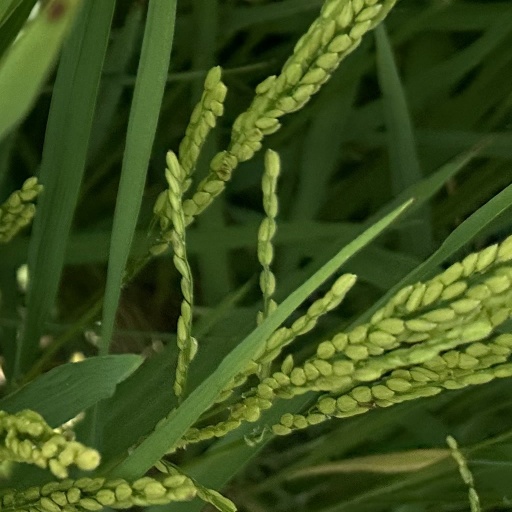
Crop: rice